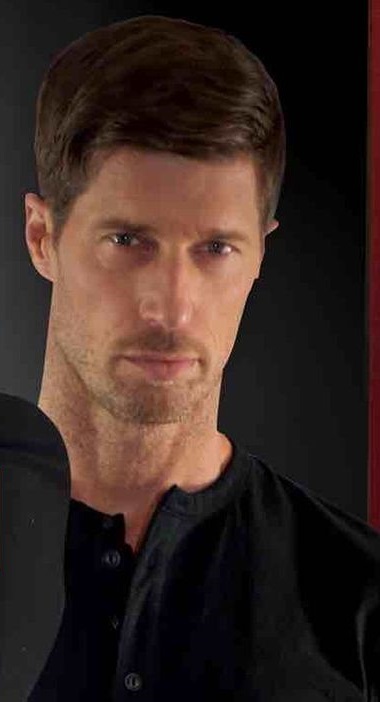
Gender: men